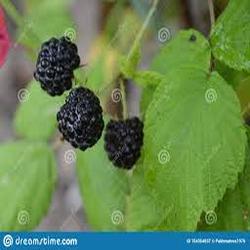
Label: Blackberry